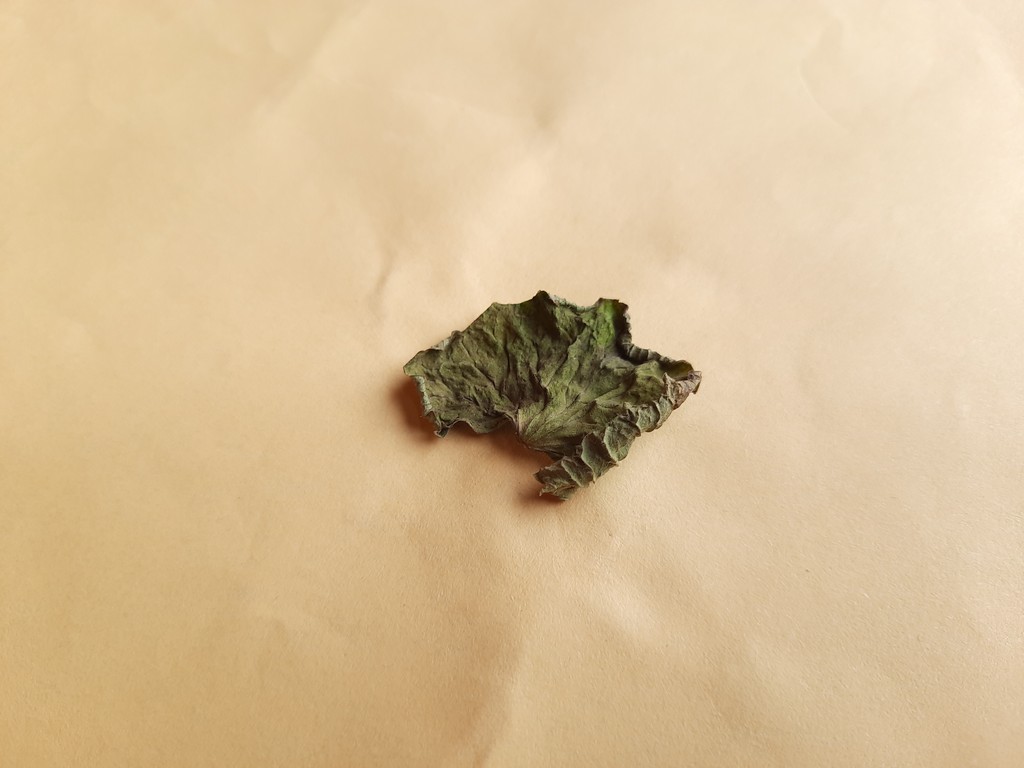
Label: Dried